Question: Please indicate a possible affordance area of the fork that can be used for holding
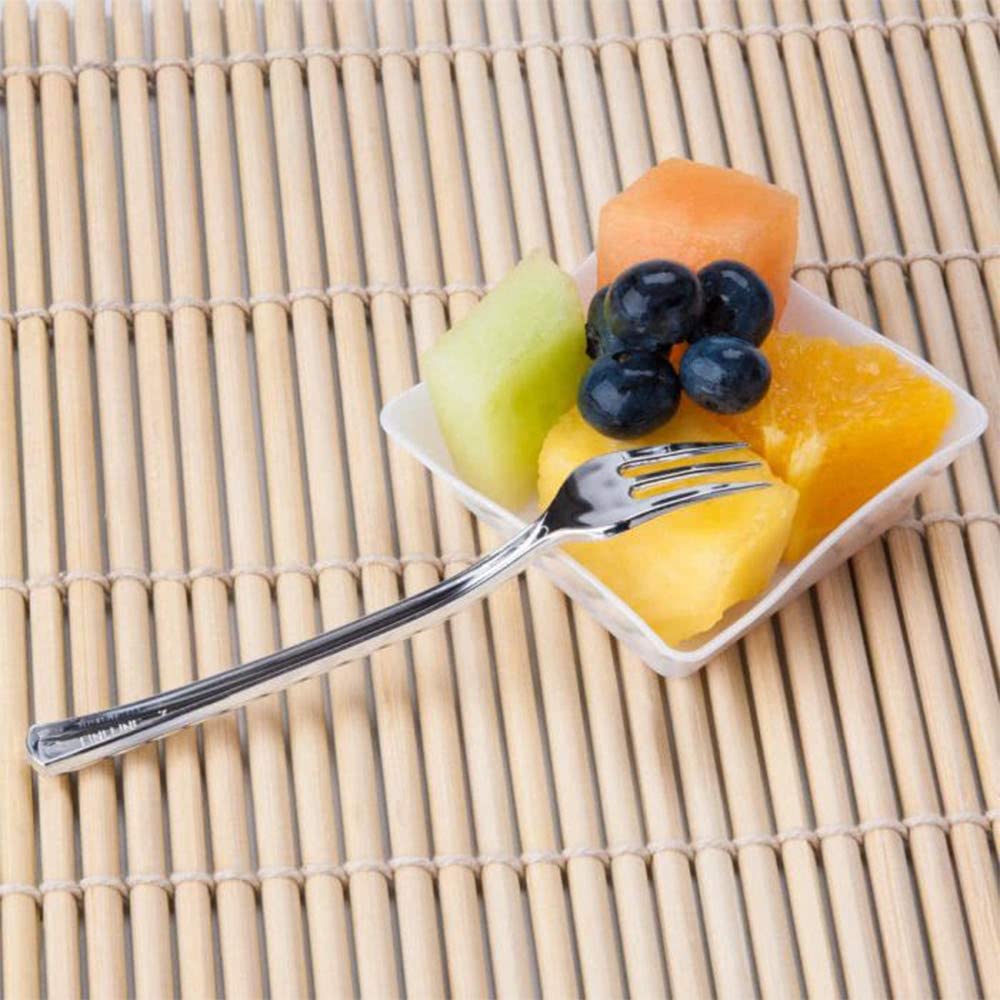
Answer: [38.239, 633.835, 347.625, 763.615]